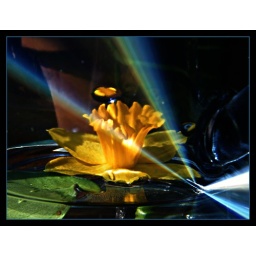
yellow flower in blue vase sunlight refracted..on water drop